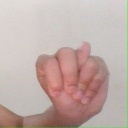
अक्षर: न